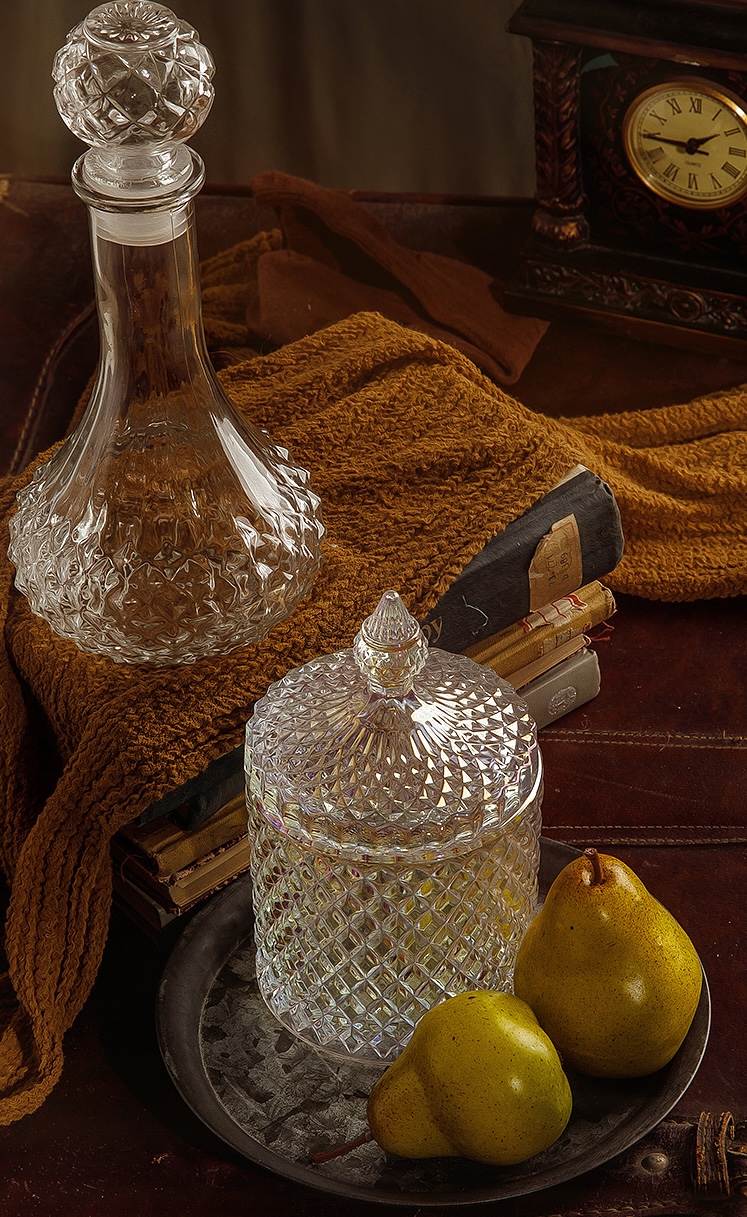
Label: glass